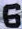
Number: 6